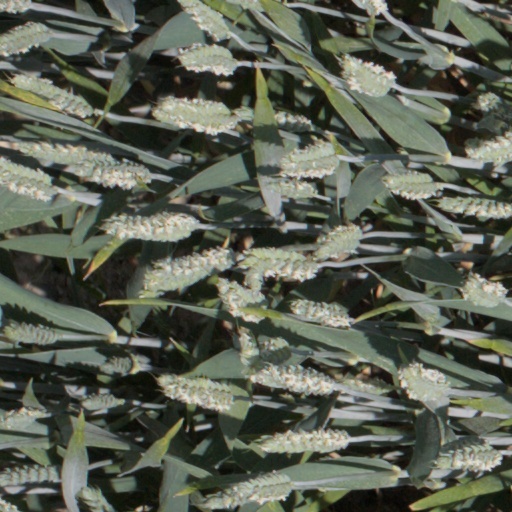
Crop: wheat